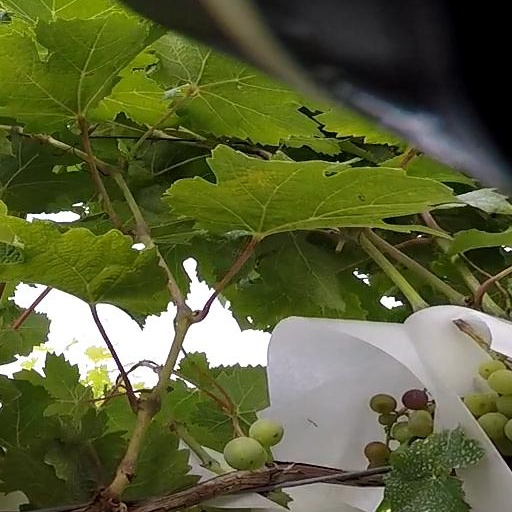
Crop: grape